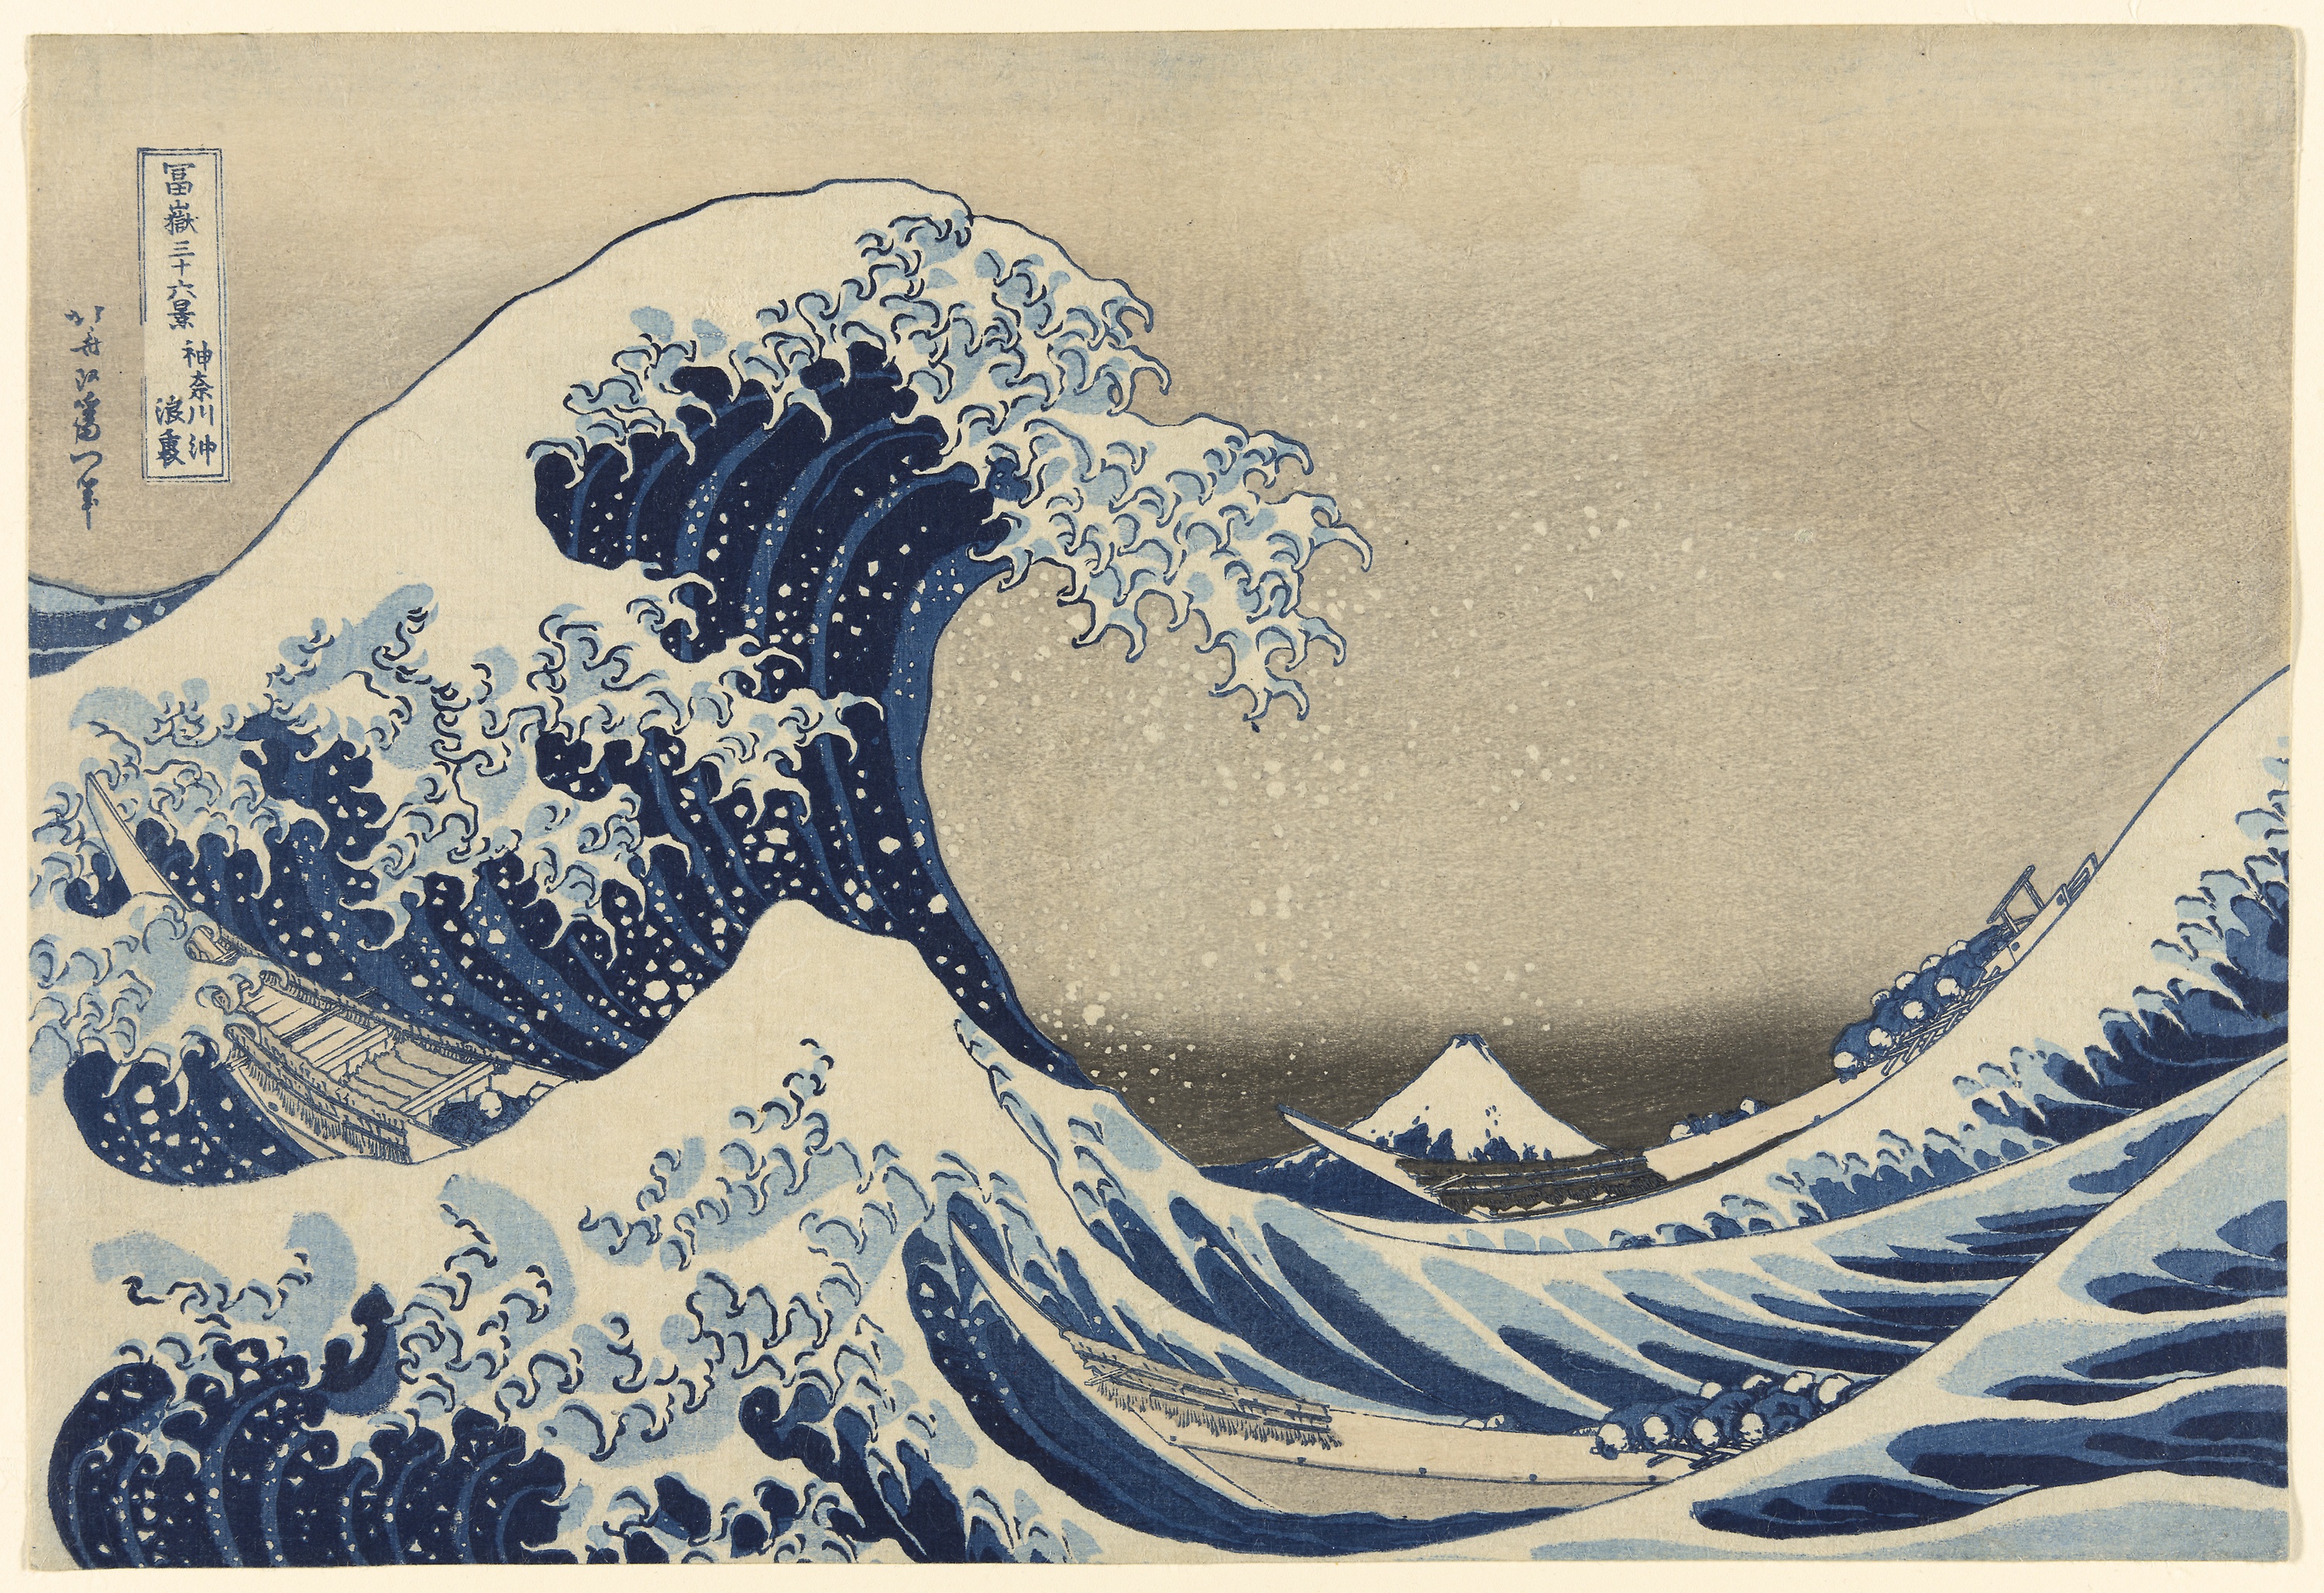
art, illustration, visual arts, printmaking, stock photography, artwork, painting, font